The Gravediggers

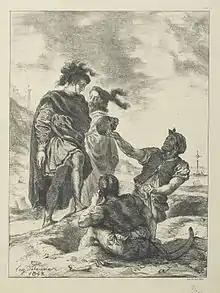
"Hamlet, Horatio, and the Gravediggers" by Eugène Delacroix.

The Second Gravedigger exits as Hamlet and Horatio enter, and the First Gravedigger begins to sing a song on the topics of love and graves as he digs. He throws a skull (and later a second) up and out of the grave. Hamlet then talks to Horatio about how inappropriate it is to treat what used to be someone's, and possibly an important someone's, body in such a way. He decides to ask the Gravedigger whose grave he is digging, but the Gravedigger will not reveal the answer without another witty exchange.